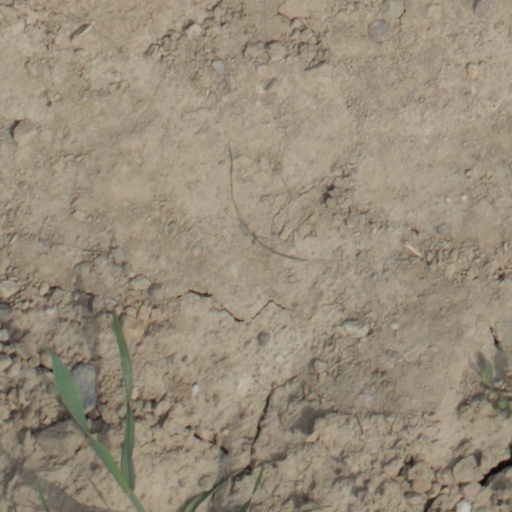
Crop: wheat